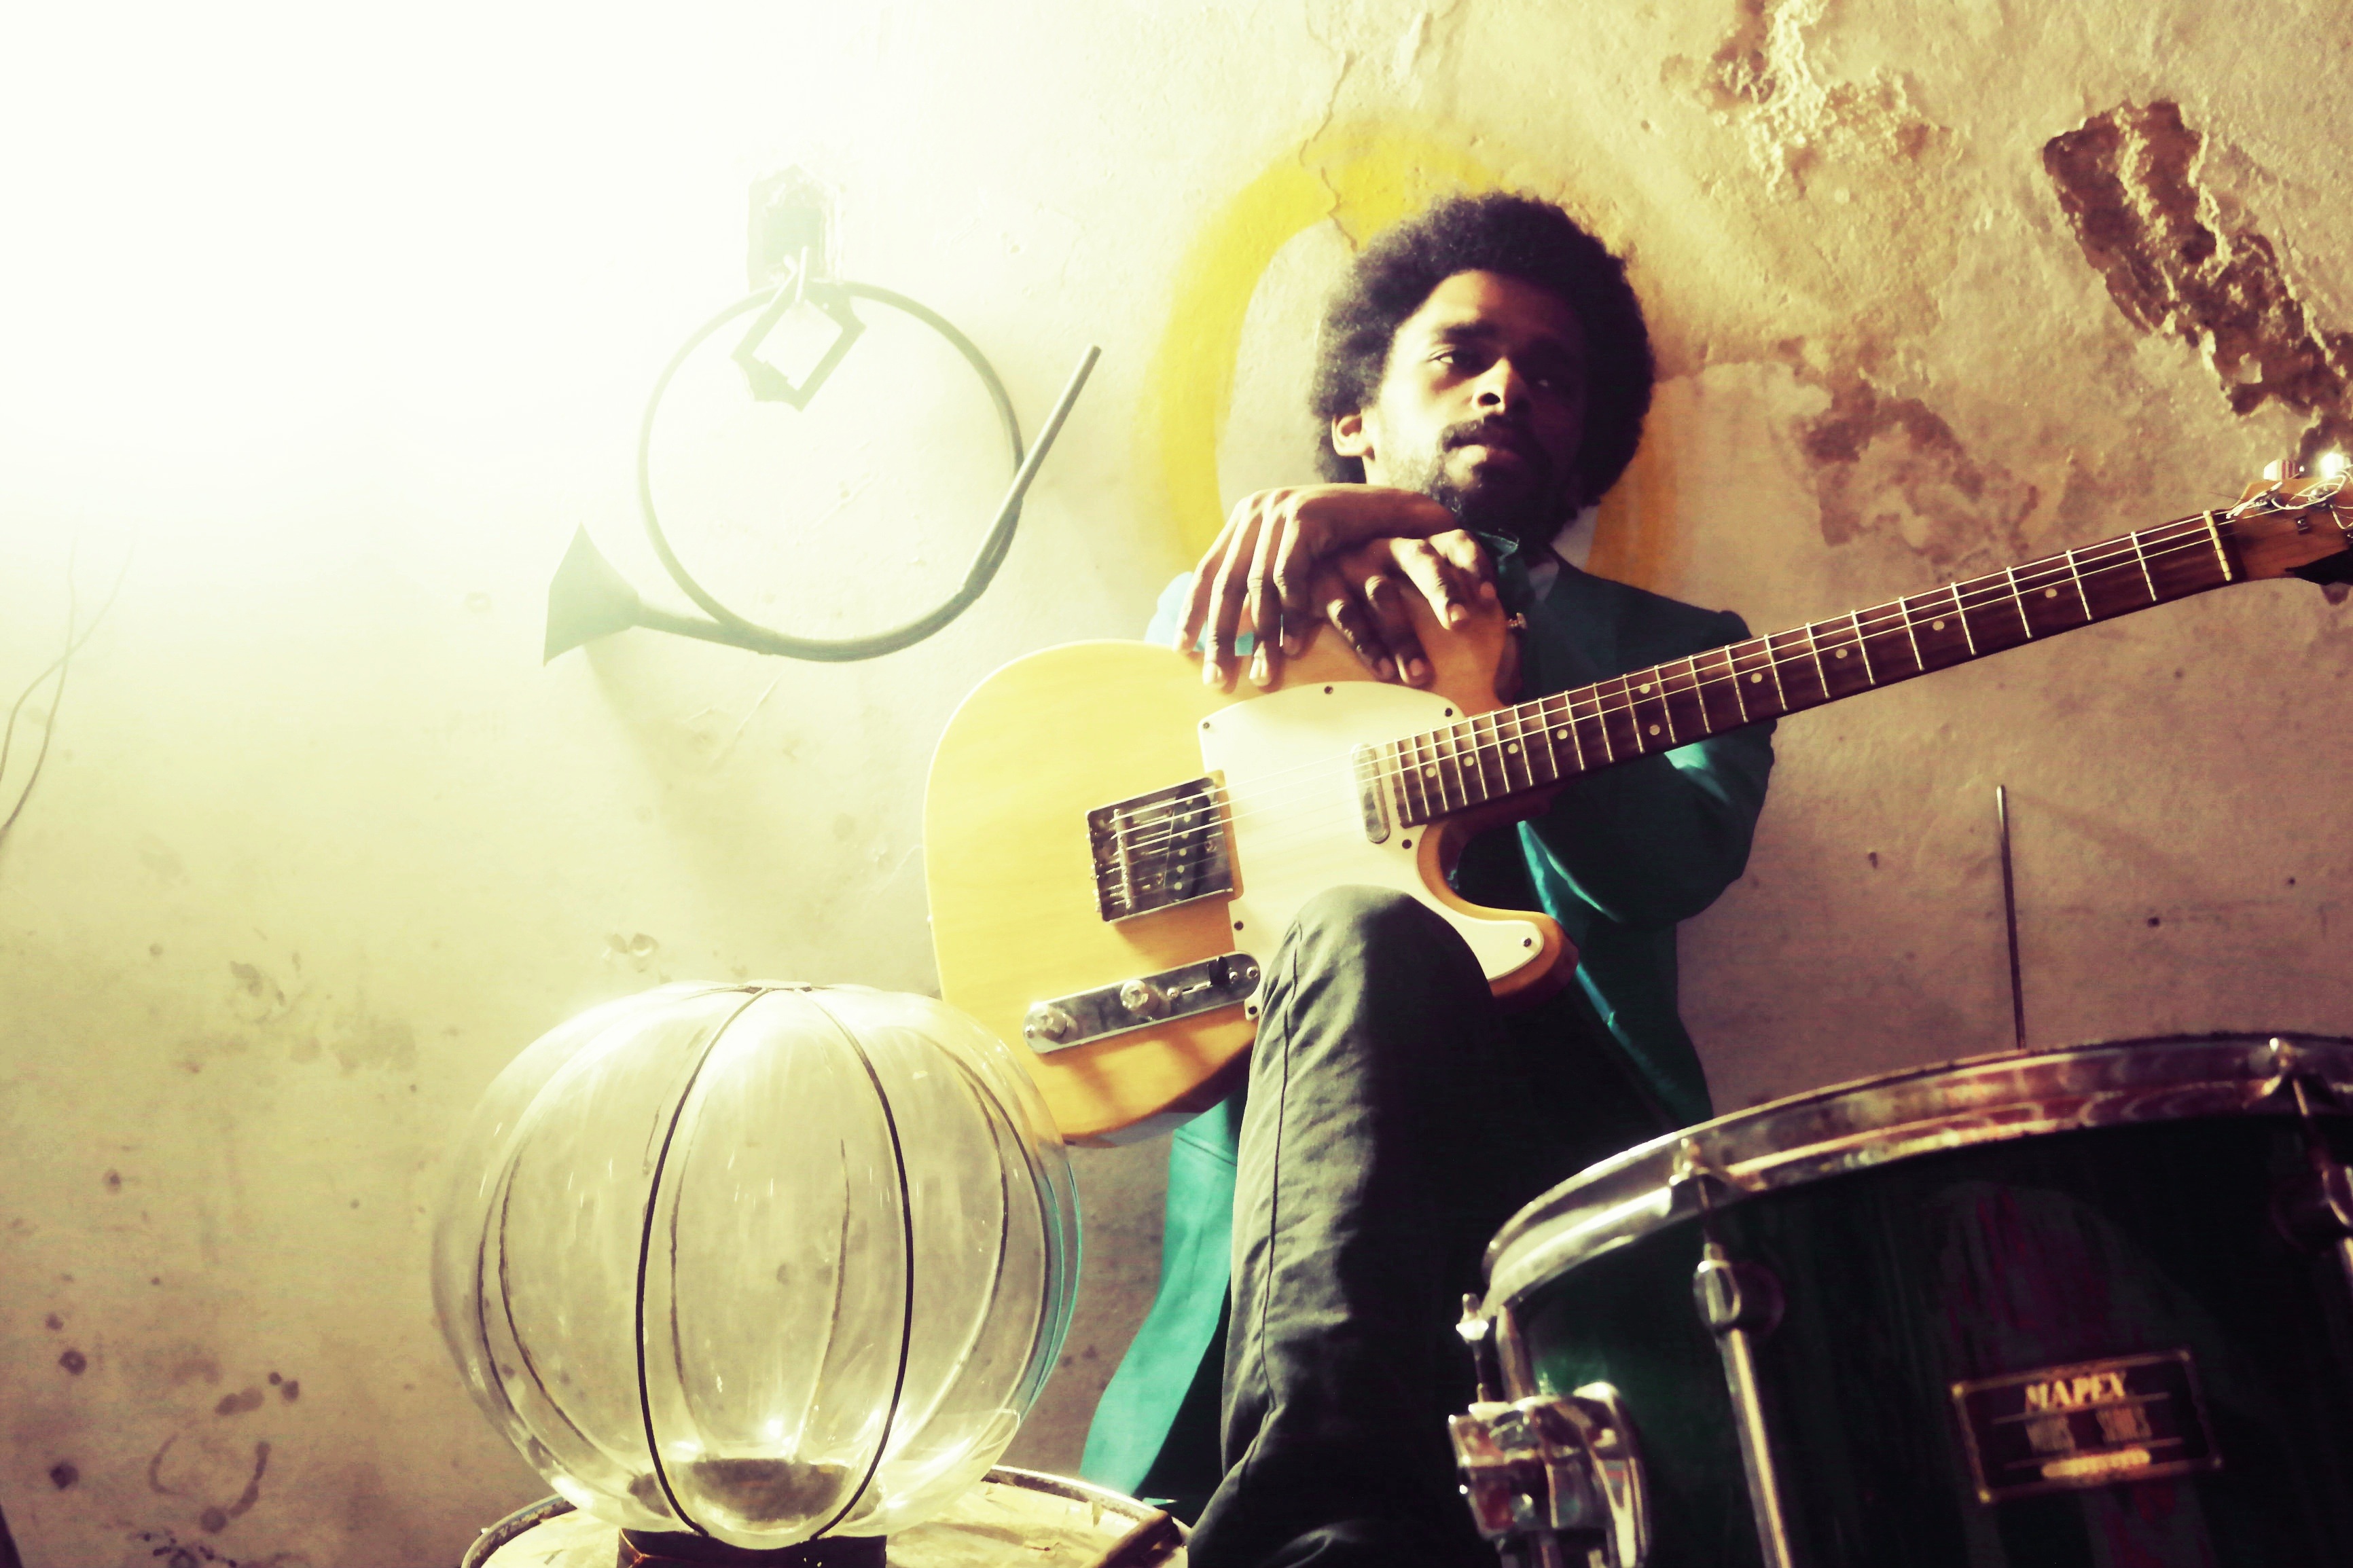
musician, guitarist, music, guitar, string instrument, drums, plucked string instruments, musical instrument, drummer, singing